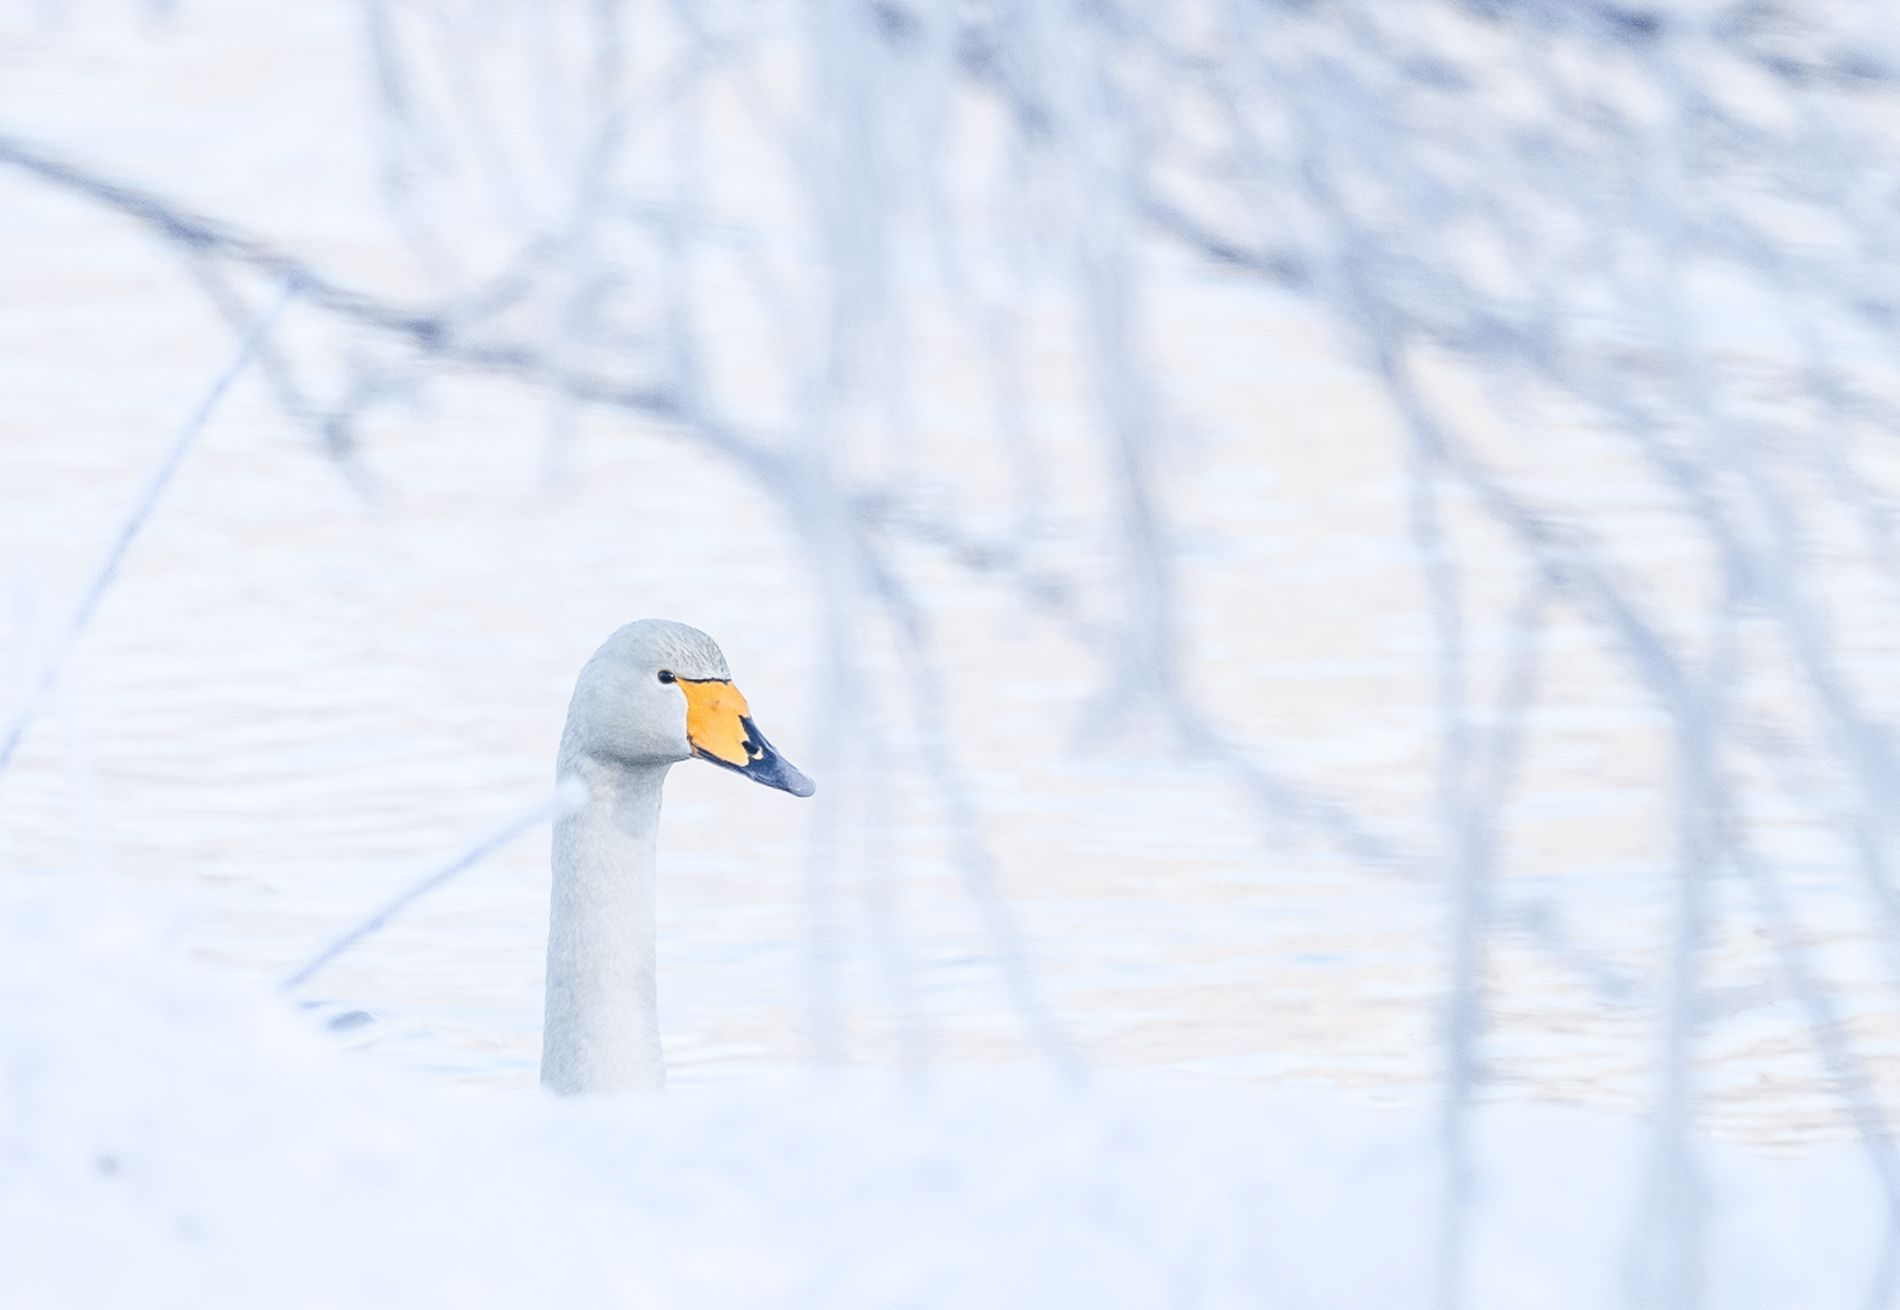
Swan in a snowy landscape
A swan with a yellow and black beak from a snowy scene, soft-focus branches in the foreground. The background is a blurred water surface, with the ice white of the snow.
The image taken at eye level, this wildlife photograph captures a swan in the white winter landscape, with only the swan's head and upper neck show, the color palette features cool blues and whites.
Labels: Animal, Bird, Swan, Anseriformes, Waterfowl, Goose, Snowy landscape, water, Snow